405th Tactical Missile Squadron

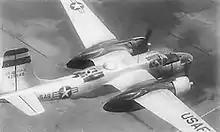
B-26 Invader of 126th Bombardment Wing

The air echelon arrived at its first combat station, Breddan Aerodrome, Queensland, Australia in early August 1942. The squadron attacked Japanese airfields and shipping, and supported ground forces in New Guinea and the Bismarck Archipelago, moving forward through New Guinea and the Netherlands East Indies. In December 1943, the squadron was awarded its first Distinguished Unit Citation (DUC) for bombing and strafing Japanese installations on Cape Gloucester on New Britain in December 1943. It earned a second DUC for missions on 16 and 17 June 1944 for missions attacking Japanese airfields, merchant ships and naval vessels in New Guinea.